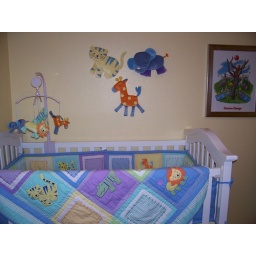
There's NOT a cat sleeping in the crib for a change.